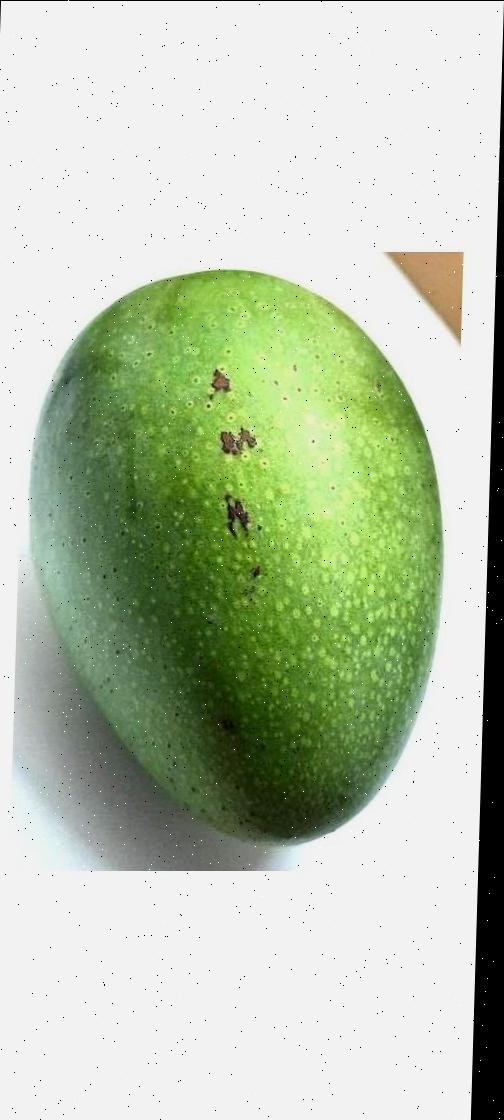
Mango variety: Ashshina Zhinuk